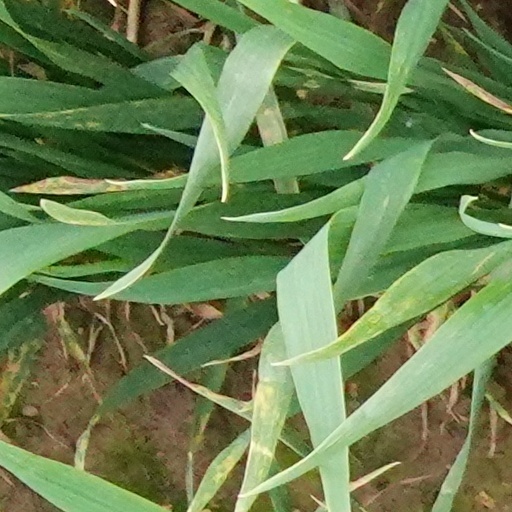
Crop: wheat